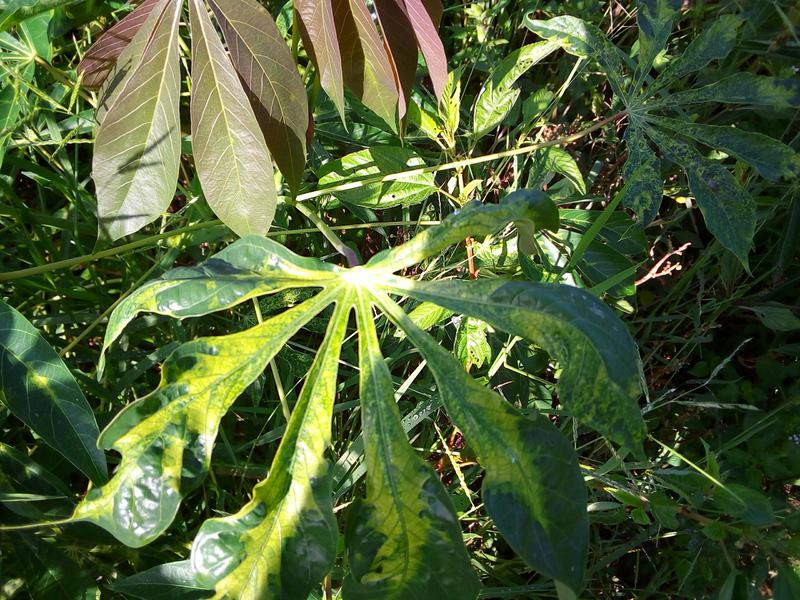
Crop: cassava
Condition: mosaic_disease